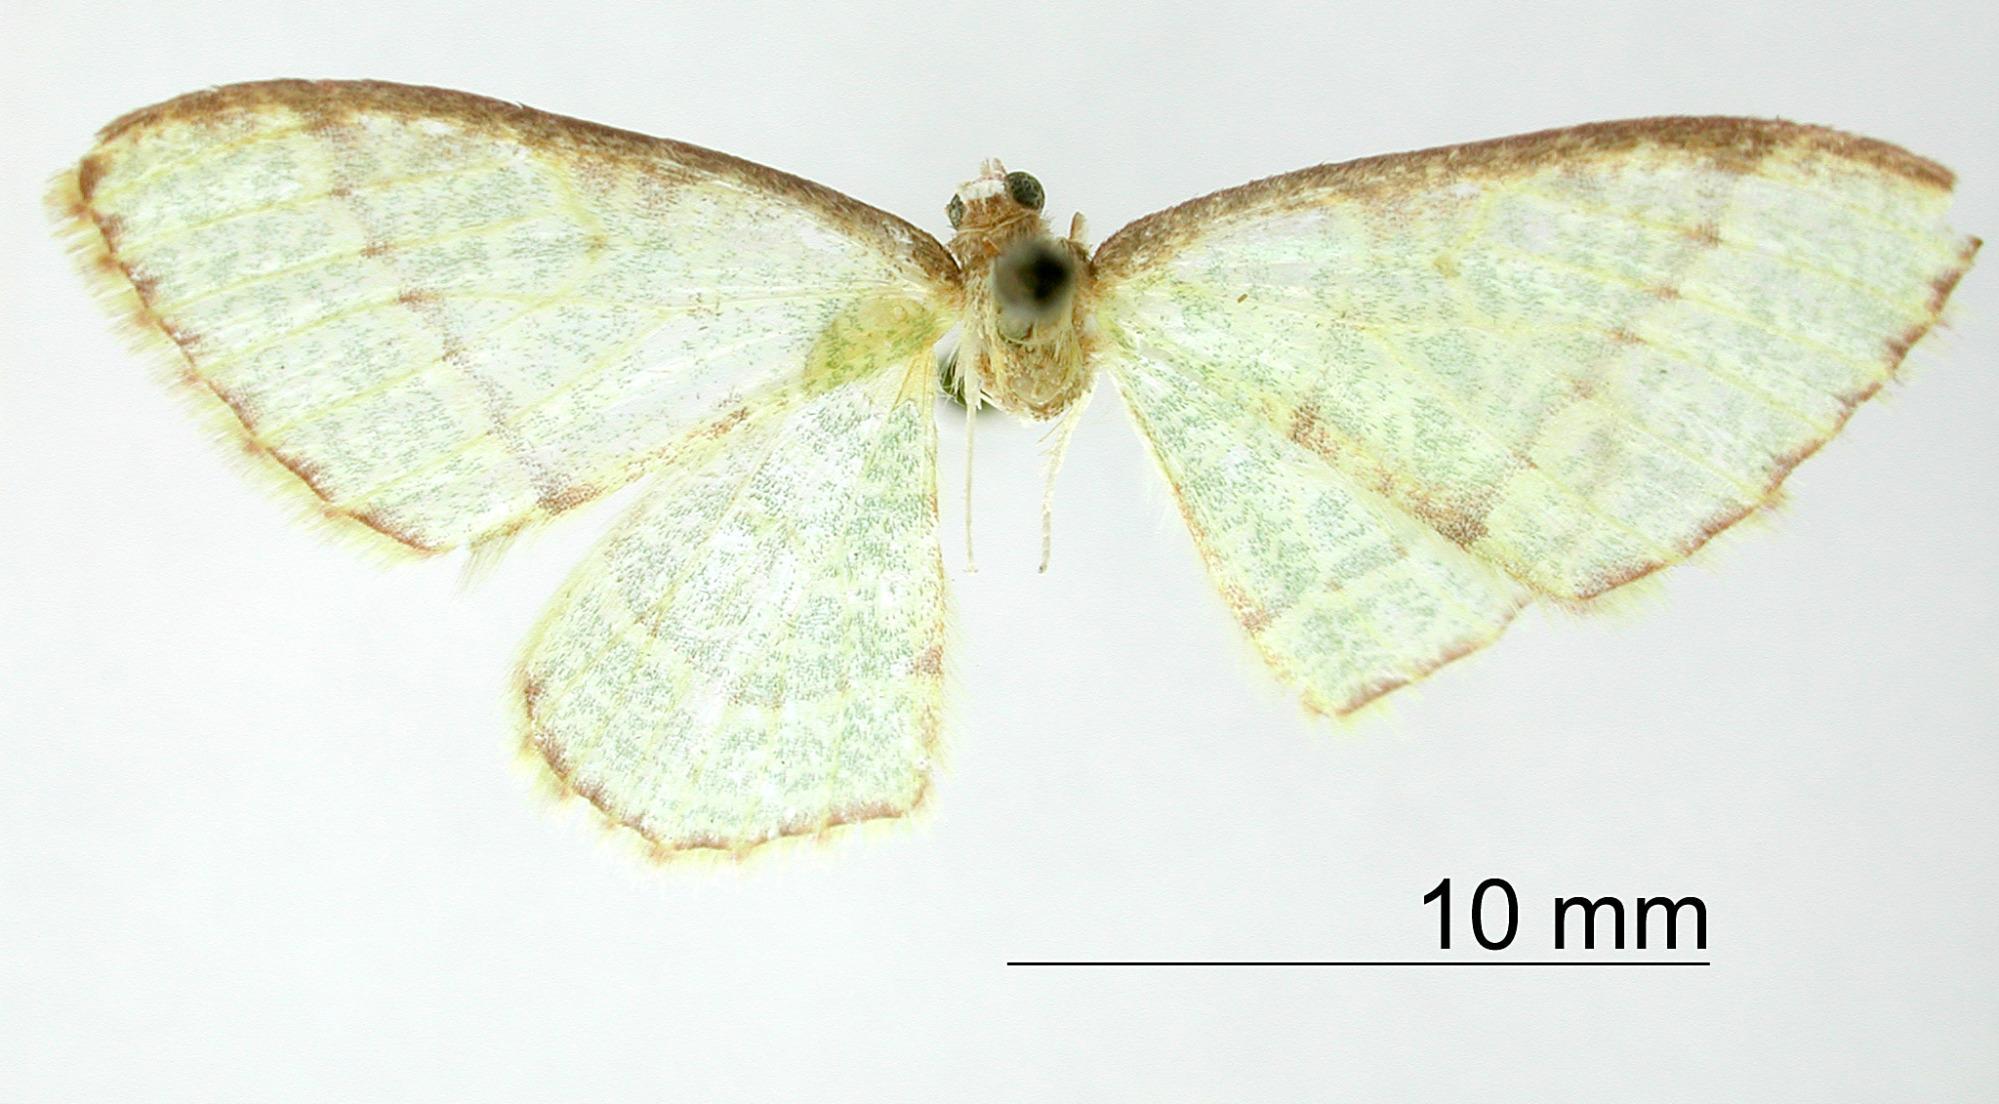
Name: Racheospila cara
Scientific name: Racheospila cara Dyar, 1918
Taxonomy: Animalia, Arthropoda, Insecta, Lepidoptera, Geometridae, Geometrinae
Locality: Zacualpan, Estado de México, Mexico
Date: Mar 1915